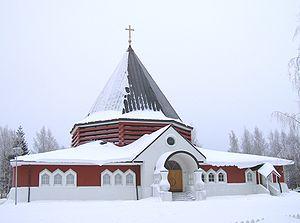
Le catholicisme est une confession présente en Finlande depuis le XIᵉ siècle. Il a connu une éclipse presque totale liée à la Réforme et compte 14 357 fidèles en 2018.
Koskela est un quartier du district de Koskela de la ville d'Oulu en Finlande.